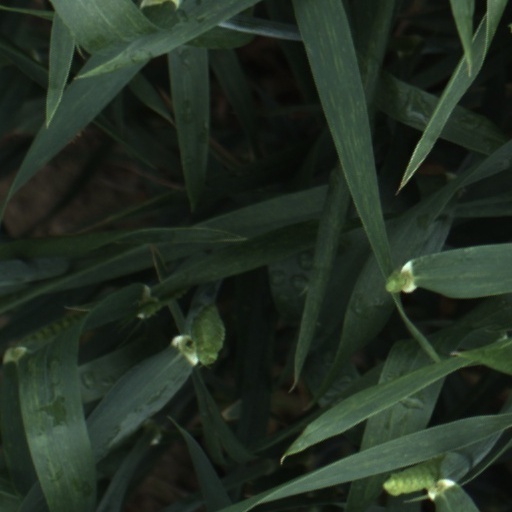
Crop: wheat